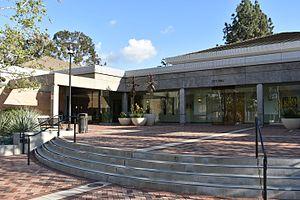
San Dimas est une ville située dans le comté de Los Angeles, dans l'État de Californie, aux États-Unis. Au recensement de 2010 sa population était de 33 371 habitants.